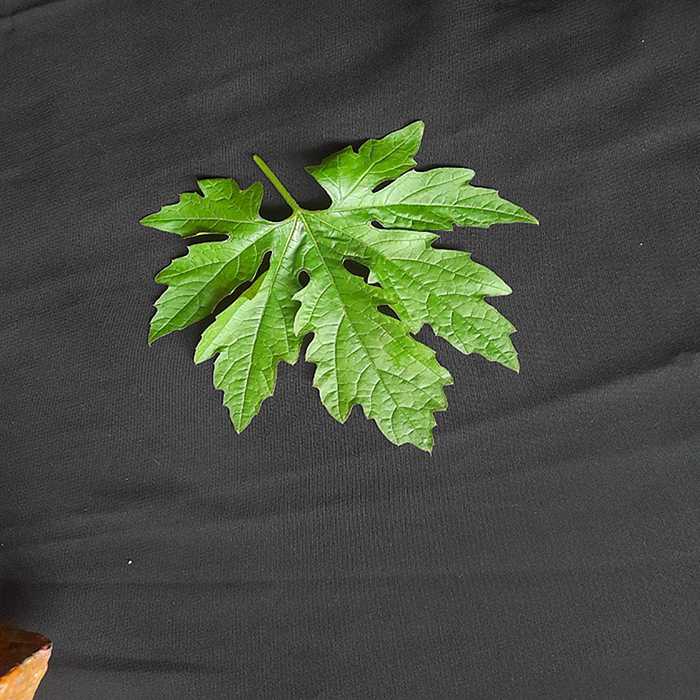
Plant: Bitter Gourd
Label: Fresh leaf